Arthur Percival

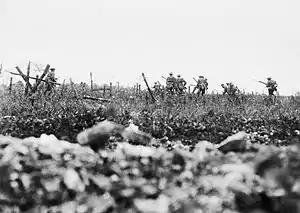
Near Thiepval, 7 August. Photo by Ernest Brooks.

Percival took a regular commission as a captain with the Essex Regiment in October 1916, whilst recovering from his injuries in hospital. He was appointed a temporary major in his original regiment. In 1917, he became a battalion commander with the temporary rank of lieutenant-colonel. During Germany's Spring Offensive, Percival led a counter-attack that saved a unit of French artillery from capture, winning a Croix de Guerre. For a short period in May 1918, he acted as commander of the 54th Brigade. He was given brevet promotion to major, and awarded the Distinguished Service Order (DSO), with his citation stating the following: